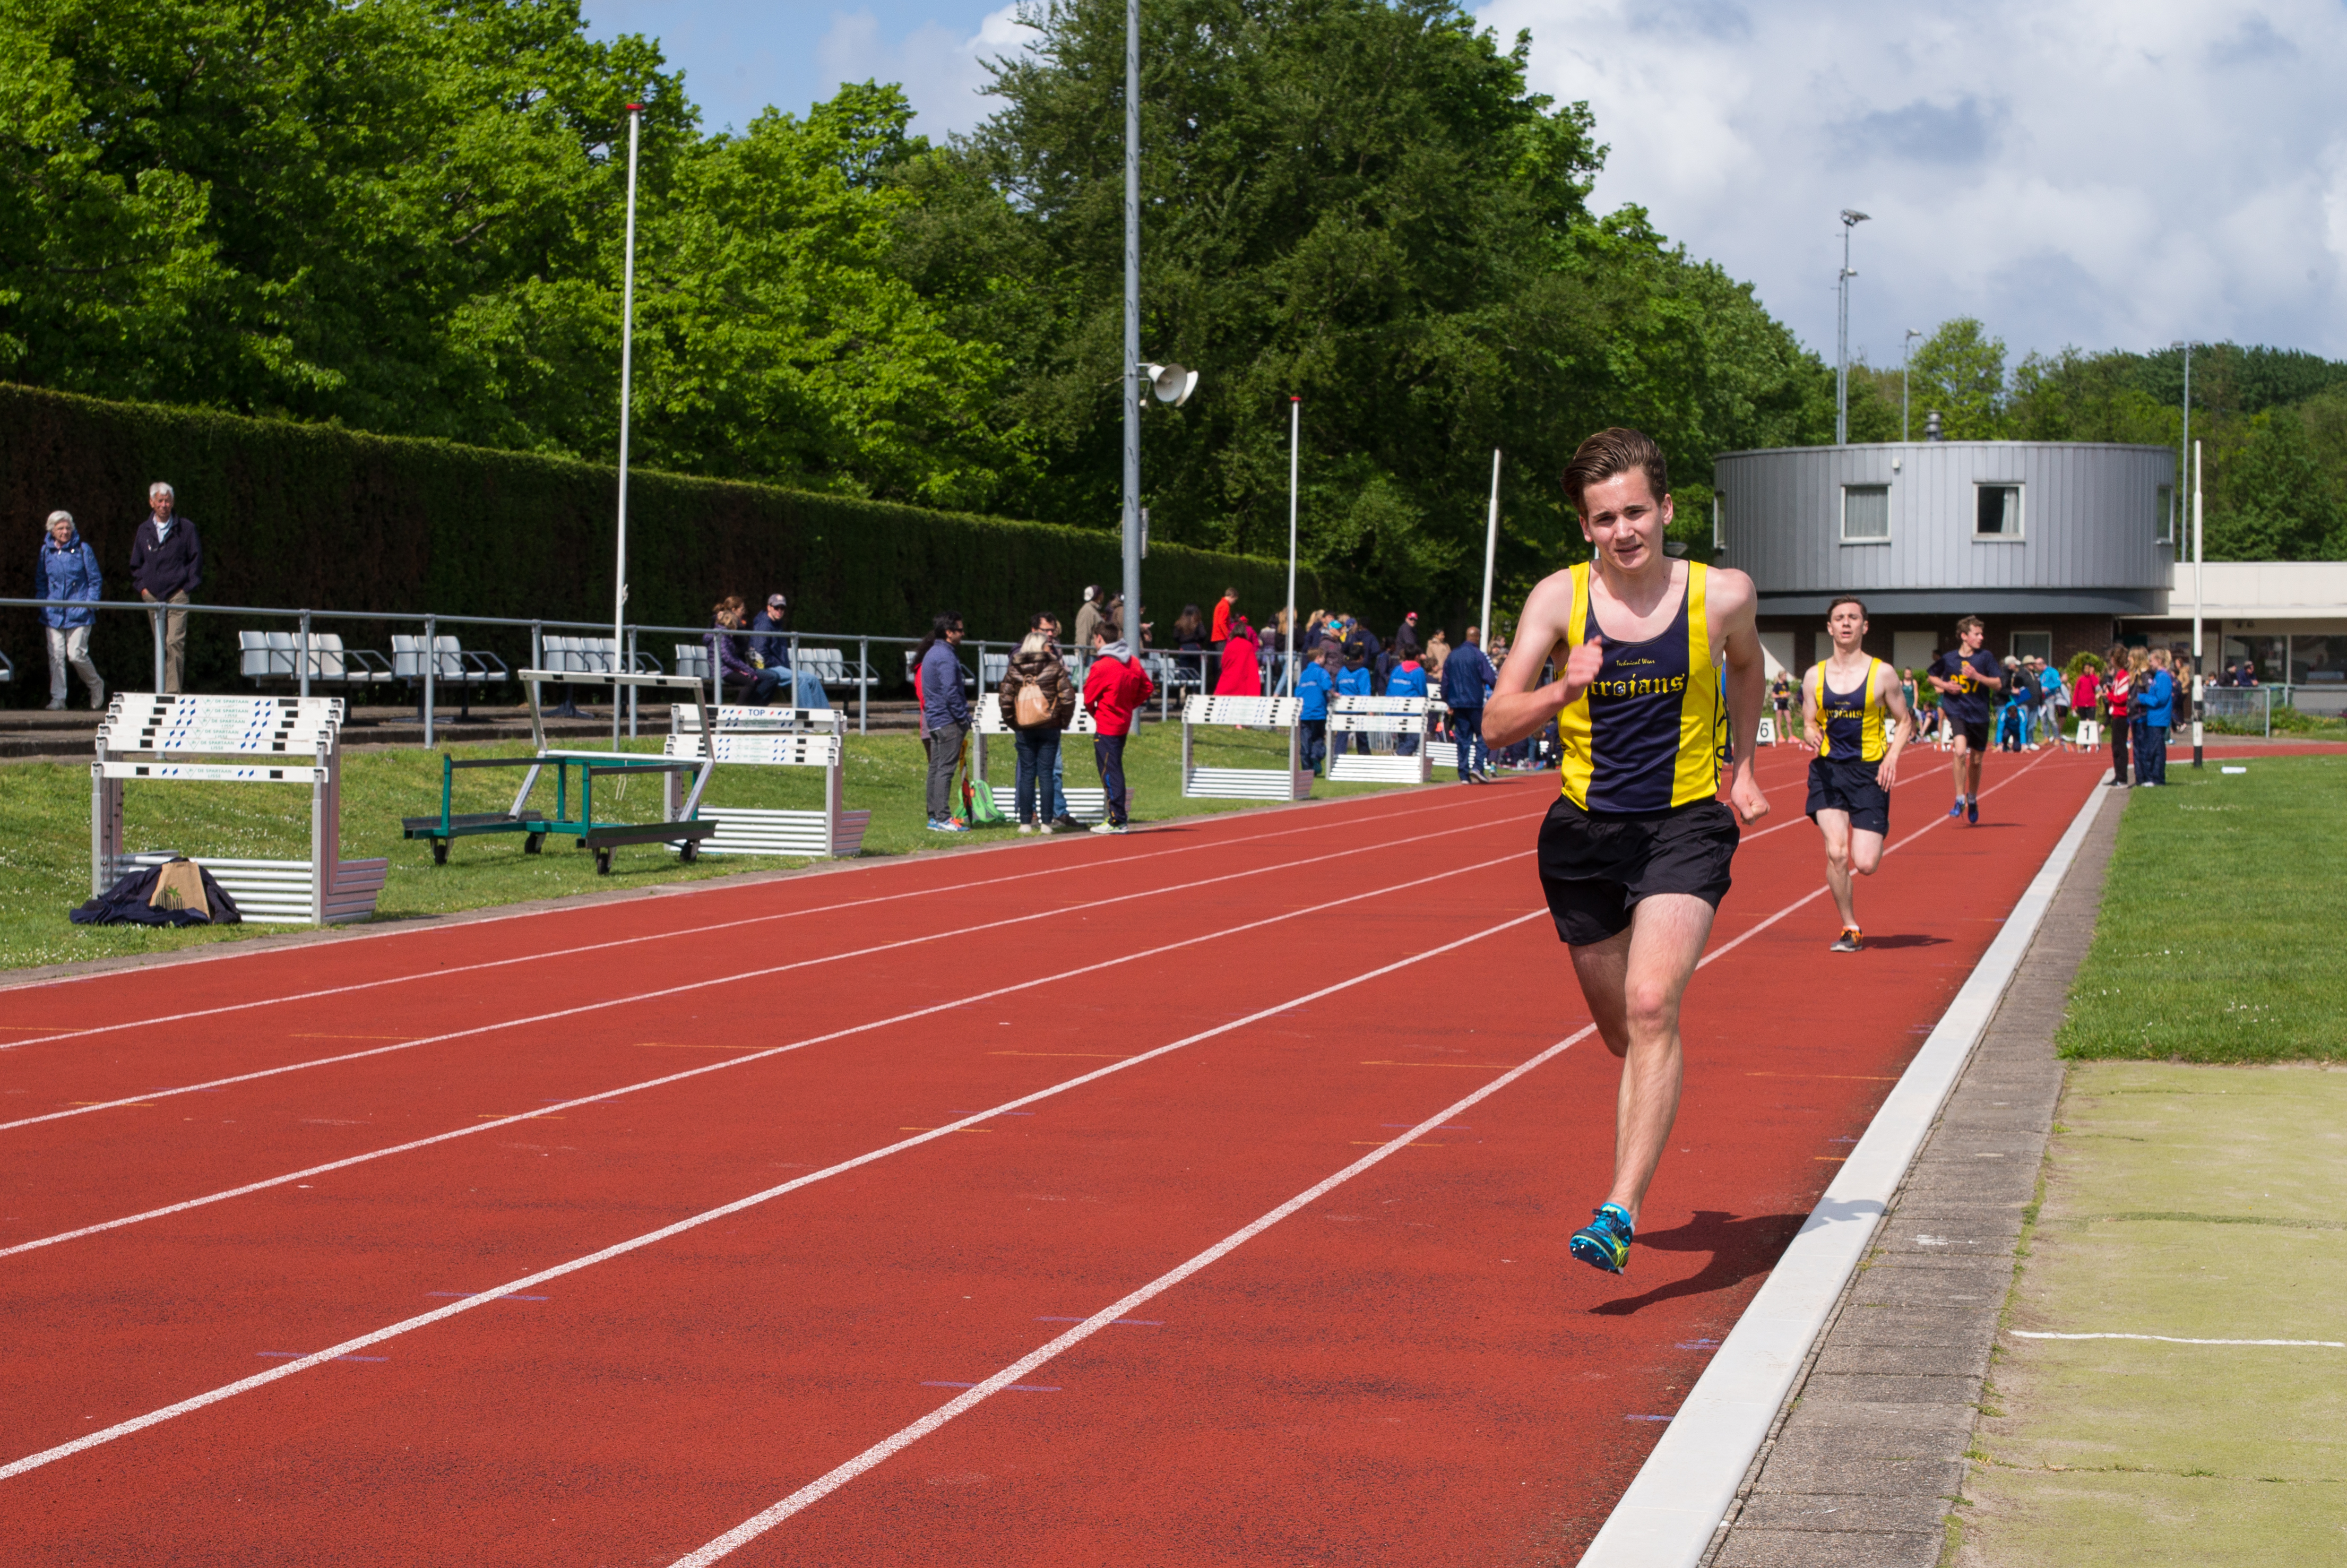
running, jumping, sports, athletics, sprint, physical exercise, human action, endurance sports, duathlon, track and field athletics, middle distance running, 800 metres